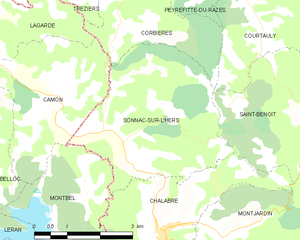
Carte des communes françaises: Sonnac-sur-l'Hers